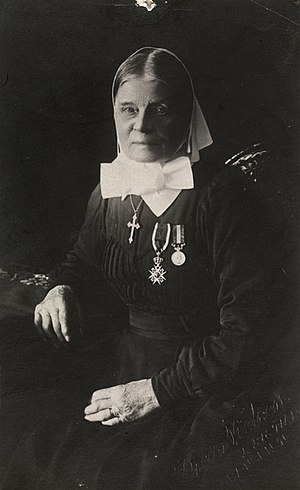
Cathinka Guldberg
Cathinka Augusta Guldberg var den første norske diakonisse. Hun var datter af Carl August Guldberg samt søster til Cato, Axel og Gustav Guldberg.